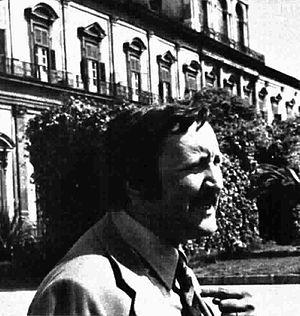
Il Marsigliese est une mini-série télévisée italienne réalisée par Giacomo Battiato, produite par la Rai et diffusée sur cette chaîne en 1975.